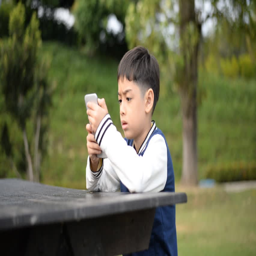
little boy playing game on phone in the park